New York City

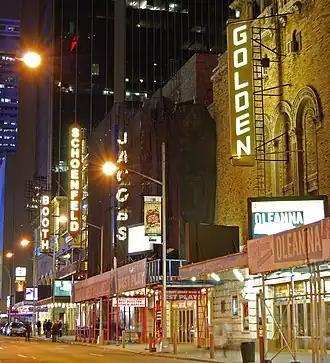
The Golden; Jacobs; Schoenfeld; and Booth theatres in Theater District

Tourism is a vital industry for New York City, and New York City Tourism + Conventions represents the city's official bureau of tourism. New York has witnessed a growing combined volume of international and domestic tourists, with as many as 66.6 million visitors to the city per year, including as many as 13.5 million international visitors, with the highest numbers from the United Kingdom, Canada, Brazil, and China. Multiple sources have called New York the most photographed city in the world. "I Love New York" (stylized I ❤ NY) is both a logo and a song that are the basis of an advertising campaign and have been used since 1977 to promote tourism in New York City, and later to promote New York State as well. The trademarked logo is owned by New York State Empire State Development.